Vasily Maklakov

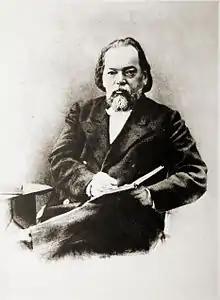
Fyodor Plevako

In 1896, he entered the bar and became a member of the Moscow Law Society. It seems that he became the assistant of the Polish lawyer Alexander Robertovich Lednicki and collaborated with Fedor Nikiforovich Plevako (1842–1909), a distinguished attorney at law and judicial speaker. Maklakov and his brother and sister Maria moved to Zubovsky Boulevard, not far from Leo Tolstoy in Khamovniki District. Together, they walked or went to the baths on which Maklakov had an interesting account. At Yasnaya Polyana, outside Moscow, they discussed the fate of the Doukhobors. At the novelist's urging, he defended a "Bespopovtsy" in the Kaluga Governorate accused of blasphemy; later he defended a "Tolstoyan", who was accused of storing prohibited works of Tolstoy; that case ended with an extremely lenient sentence. Plevako, a real state adviser, owned a at Novinskiy Boulevard. Maklakov, divorced, lived there too; they both were friendly with Anton Chekhov visiting Moscow in May 1903. Chekhov's intention to spend the summer at the Maklakov estate at Voskresensk did not materialise, but Maklakov signed Chekhov's will. Maklakov owned several hunting dogs and a dacha in Zvenigorod according to Chekhov.